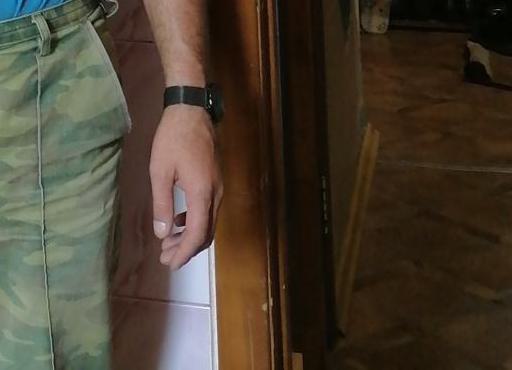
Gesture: no_gesture